Hinduism in Singapore

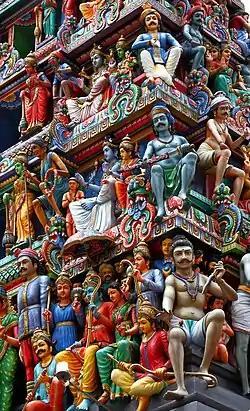
Depictions of Dravidian Hindu art on the "gopuram" (entrance tower) of Sri Mariamman Temple, Singapore, dedicated to the Hindu goddess of rain; Mariamman.

Hindu religion and culture in Singapore can be traced to the 7th century AD, when Temasek was a trading post of Hindu-Buddhist Srivijaya empire. A millennium later, a wave of immigrants from southern India were brought to Singapore, mostly as coolies and indentured labourers by the British East India Company and colonial British Empire. As with Malay peninsula, the British administration sought to stabilise a reliable labour force in its regional plantation and trading activities; it encouraged Hindus to bring family through the "kangani" system of migration, settle, build temples and segregated it into a community that later became Little India.